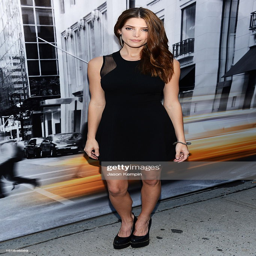
actor attends fashion show during fashion week .